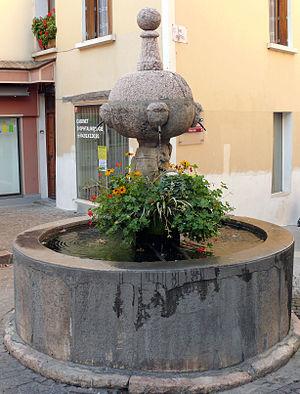
Embrun - Fontaine, place Font-Guers, rue de la Liberté, rue Chaffuel et rue Saint-Hilaire
Embrun est une commune française située dans le département des Hautes-Alpes, en région Provence-Alpes-Côte d'Azur.
Cet article recense les monuments historiques d'Embrun, en France.